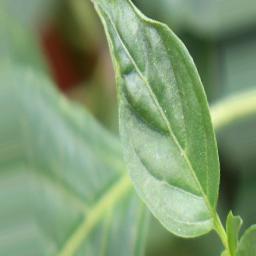
Label: mites_and_trips